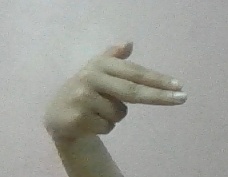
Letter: ghain